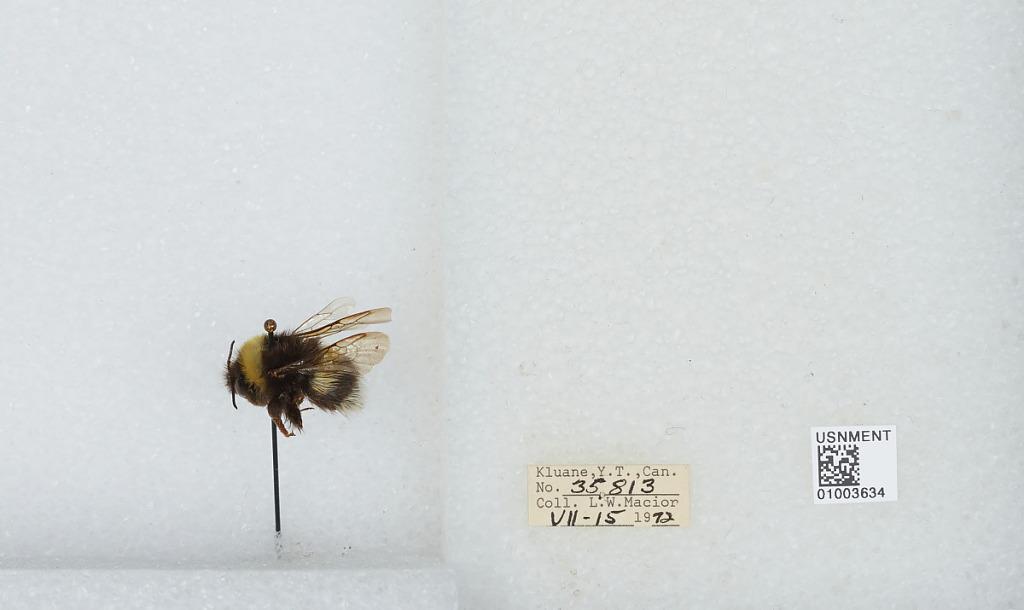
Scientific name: Bombus (Bombus) lucorum (Linnaeus)
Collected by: L. Macior
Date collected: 1972-7-15
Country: Canada
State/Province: Yukon Territory
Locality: Klaune
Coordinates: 60.7132, -139.474